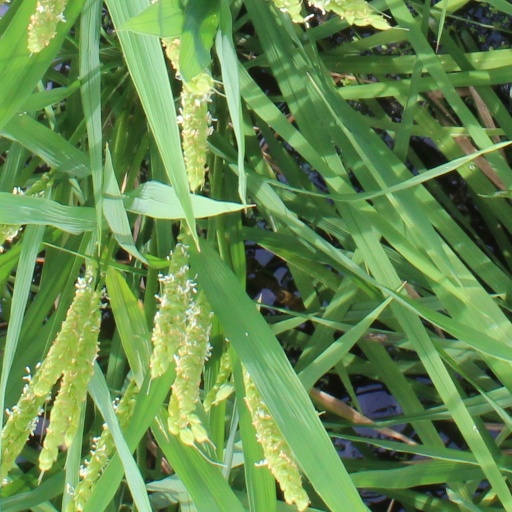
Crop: rice